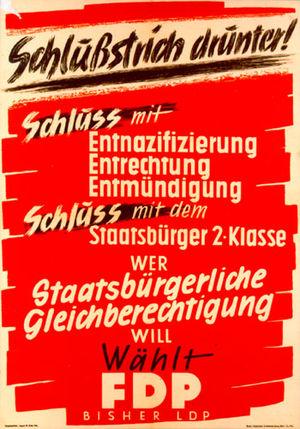
Le Parti libéral-démocrate est un parti politique libéral allemand créé en 1948. Il défend des politiques combinant la défense des libertés fondamentales et du libre-échange avec certains éléments de l’État-providence allemand.